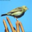
Label: bird